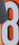
Number: 8